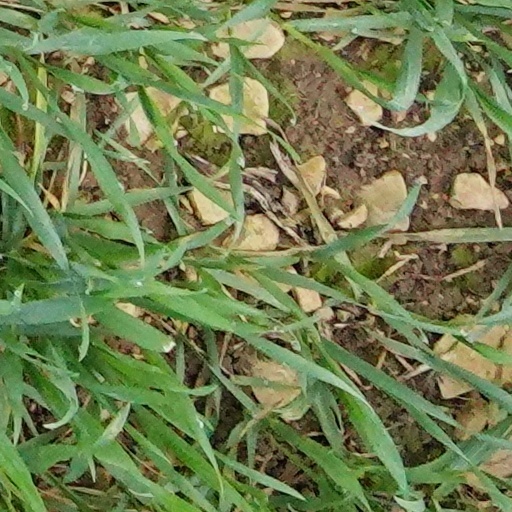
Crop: wheat